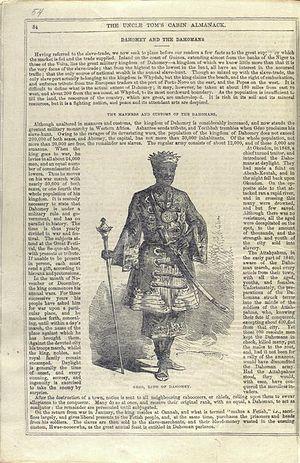
Gezo, King of Dahomey